Alabuga Special Economic Zone

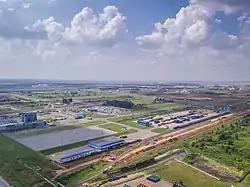

Alabuga is a special economic zone of an industrial and production type located in a 20 km area in the Yelabuzhsky District of the Republic of Tatarstan in the Kama Innovative Territorial Production Cluster 10 km from Yelabuga, 25 km from Naberezhnye Chelny, 40 km from Nizhnekamsk and 210 km from the regional center — Kazan. The shareholders of the management company of the SEZ "Alabuga" are the Russian Federation through the JSC "Special Economic Zones" with 100% state participation (Ministry of Land and Property of the Republic of Tatarstan).